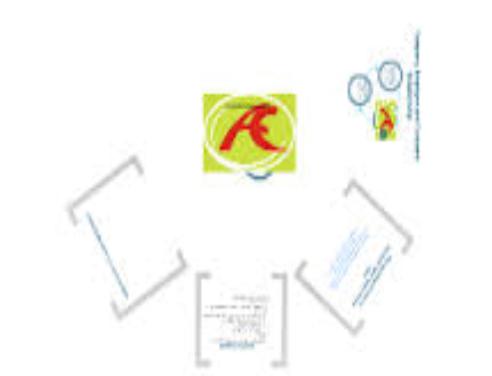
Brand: Attock Petroleum
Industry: Others